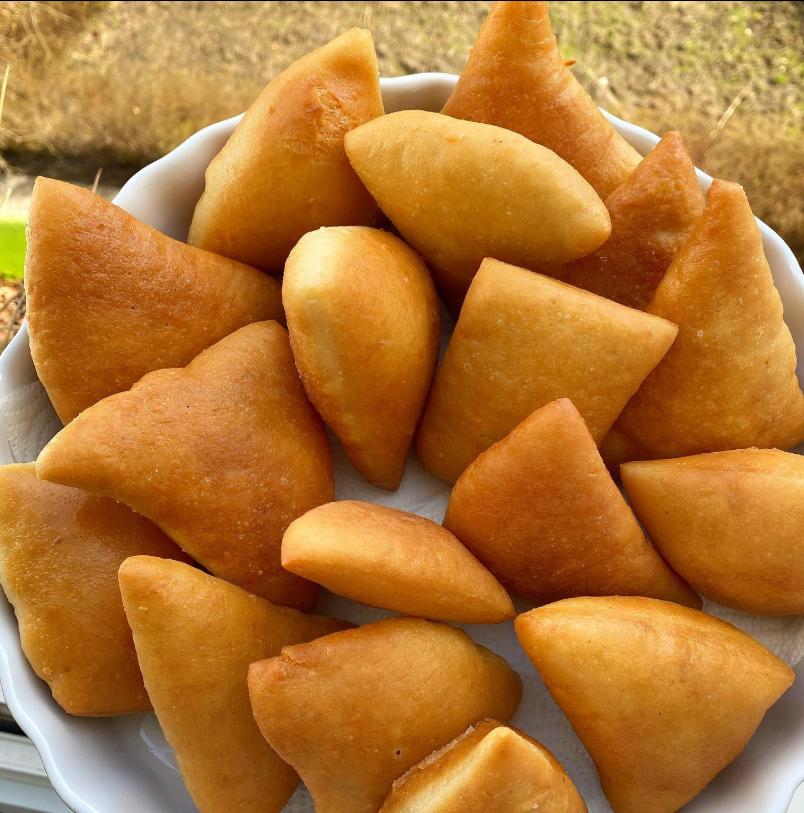
Sahani moja ambayo ni rangi nyeupe imeweza kuwekwa juu ya meza na ndani yake kuna mahamri ambayo yamewezwa kutengenezwa na kupikwa vizuri sana. Yamewezwa kujazwa na kujaa sahani hio.